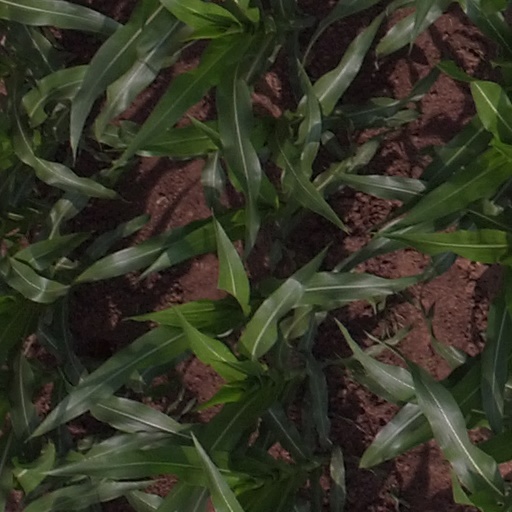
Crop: maize; corn